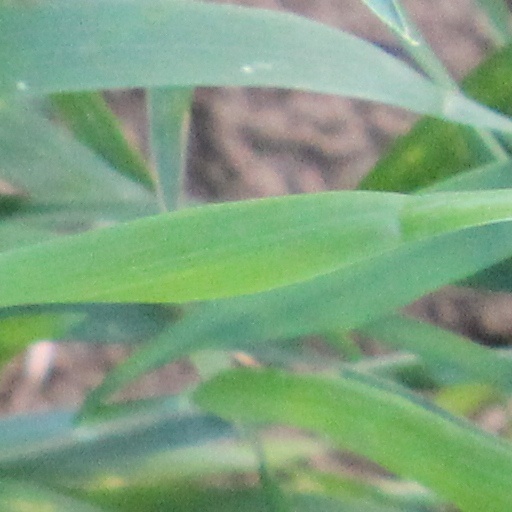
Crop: wheat